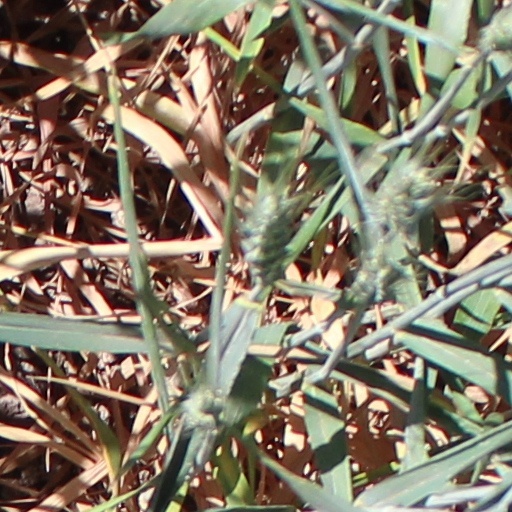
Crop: wheat